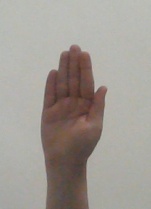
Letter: seen